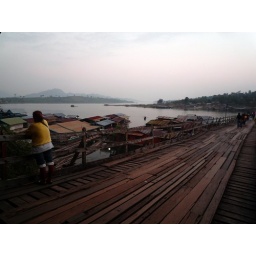
the longest wooden bridge in thailand